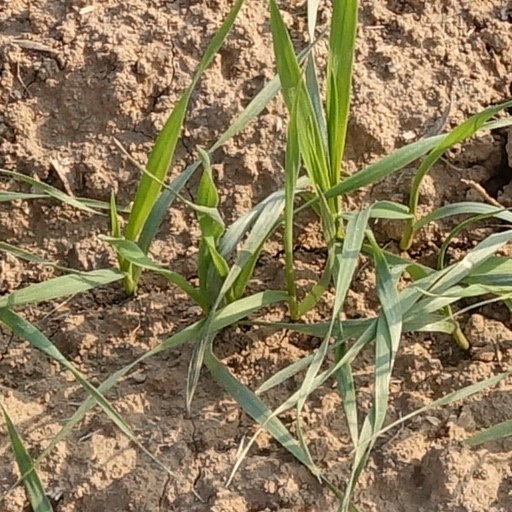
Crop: wheat